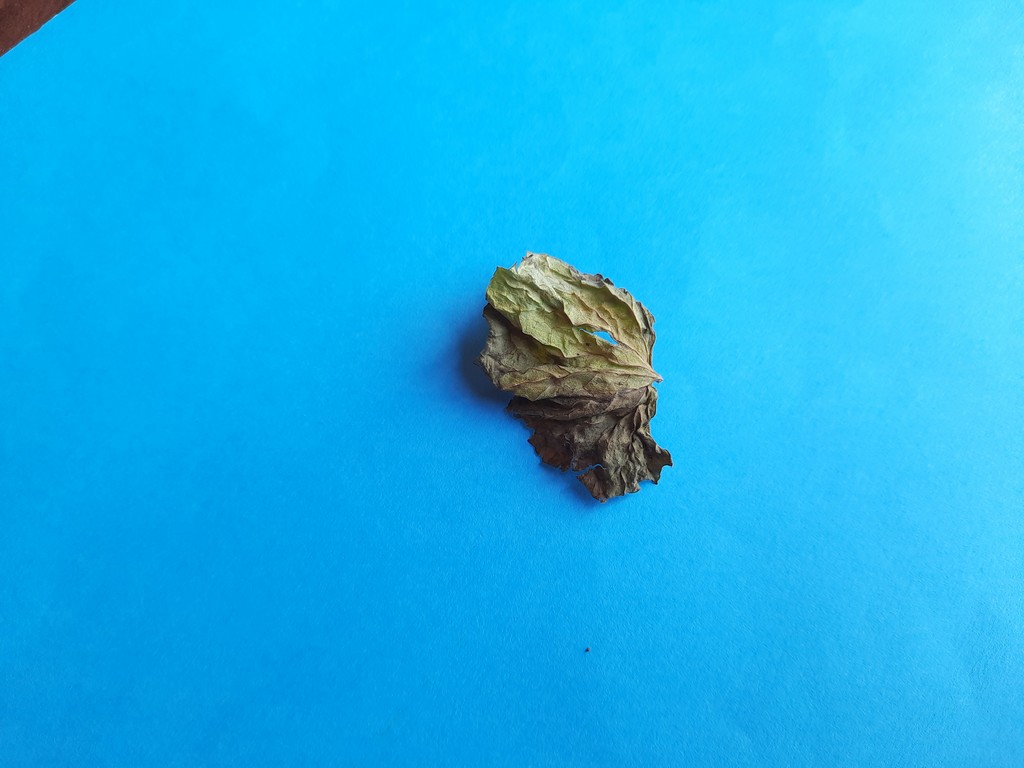
Label: Dried